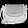
Label: Bag